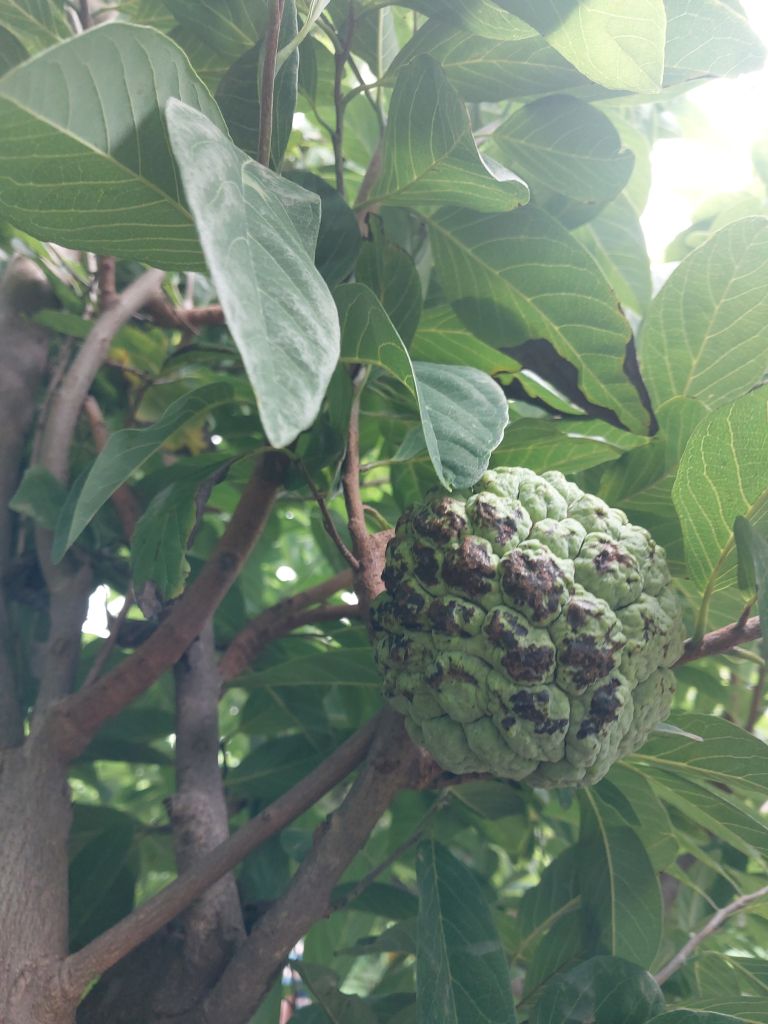
Disease label: Blank Canker